Toft, Cambridgeshire

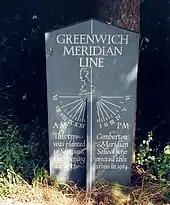
Meridian marker

The ancient parish of Toft consisted of 1,285 acres between the villages of Comberton to the east and Caldecote to the west. At the time of the Domesday Book in 1086, the parish extended up to the Cambridge–St Neots road, and thus included modern-day Hardwick until it became a separate parish in 1815.